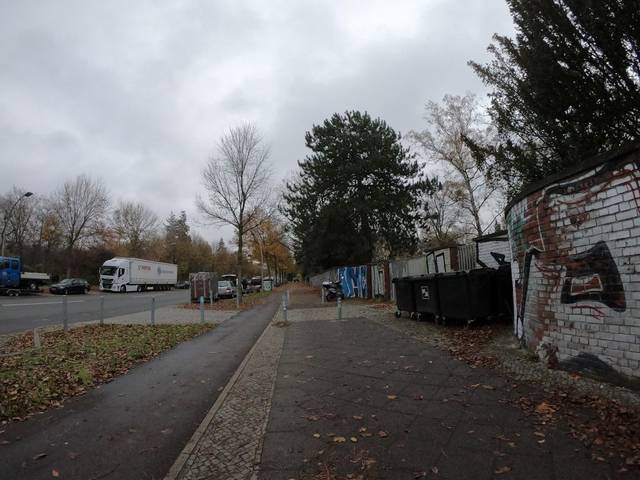
Region: Germany
Coordinates: 52.481, 13.412